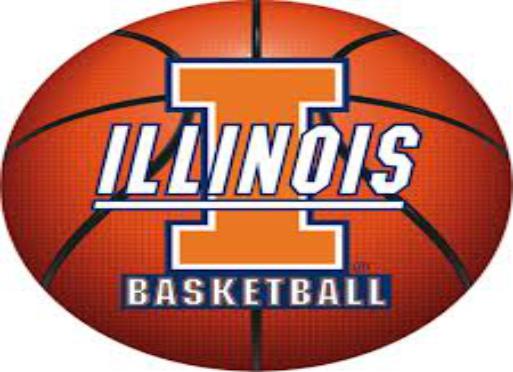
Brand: Illinois
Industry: Others